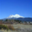
Label: mountain